List of universities and higher education colleges in London

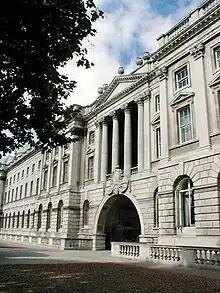
King's College London, founded in 1829 by King George IV and the Duke of Wellington, is one of the University of London's two founding colleges.

In addition to the institutions in London, Royal Holloway, University of London in Surrey, and the University of Reading in Berkshire are members of the London Higher membership organisation for London universities. Royal Holloway is also a member institution of the University of London